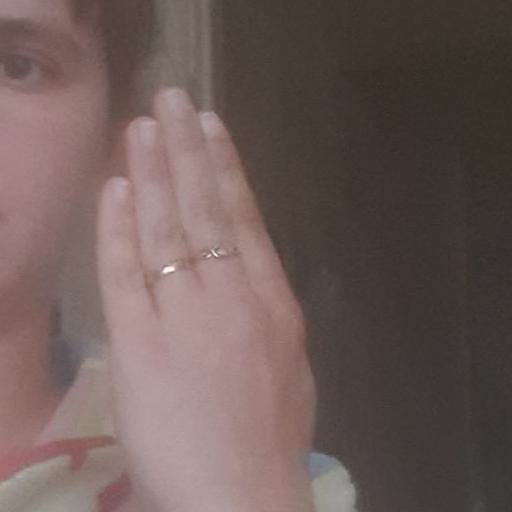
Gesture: stop_inverted